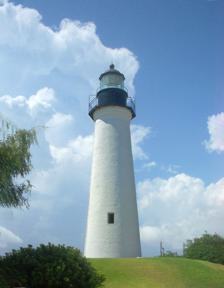
Building: Point Isabel Light
Country: Unknown
Year built: 1854
Historic lighthouse located in Port Isabel, Texas, United States United States historic place Point Isabel Lighthouse U.S. National Register of Historic Places Texas State Historic Site Texas State Antiquities Landmark The Point (Port) Isabel Lighthouse in 2003 Point Isabel Lighthouse Show map of Texas Point Isabel Lighthouse Show map of the United States Location Off SH 100 Port Isabel, Texas Coordinates 26°4′39″N 97°12′30″W / 26.07750°N 97.20833°W / 26.07750; -97.20833 Area 0.6 acres (0.24 ha) Built 1852 ( 1852 ) Built by U.S. Department of Treasury NRHP reference No. 76002014 TSAL No. 8200000158 Significant dates Added to NRHP April 30, 1976 Designated TSHS 1952 Designated TSAL January 1, 1983 The Point (Port) Isabel Lighthouse is a historic lighthouse located in Port Isabel, Texas , United States that was built in 1852 to guide ships through the Brazos Santiago Pass to Port Isabel. The lighthouse was added to the National Register of Historic Places on April 30, 1976. On September 28, 1850, the United States Congress authorized an appropriation of $15,000 for "a lighthouse and beacon light" at Brazos Santiago Pass. Work began in February 1852. When complete, the lighthouse was an 82-foot-high brick tower and had four lights. By 1854, it had 15 lamps and 21 reflectors. A third order fresnel lens was installed in 1857 and the rotating light was varied by flashes. During the American Civil War the Point (Port) Isabel Lighthouse was occupied by soldiers from both sides as a look-out post. After the Civil War, the lighthouse was refitted and returned to operation in 1866. In 1888, the light was temporarily discontinued as claimants proved that the United States government did not have title to the land, forcing the government to condemn the land in 1894 to acquire title. On July 15, 1895, the light returned to use. It operated for ten years, after which time it was extinguished in 1905. On Sept. 20, 1927, the government sold the lighthouse and land. A local citizen purchased it. In the late 1940s, a movement began to save the lighthouse as a historic site. On October 5, 1950, the Texas State Park Board accepted the lighthouse and surrounding land as a gift from Mr. and Mrs. Lon C. Hill Jr., the owners at the time. The Texas State Park Board began restoring the lighthouse in 1951, and it was opened to the public in 1952. In September 1996, a new visitors center was completed. Today the lighthouse is operated as Port Isabel Lighthouse State Historic Site . A 3rd Order Fresnel Lens was installed in the Port Isabel Lighthouse and a celebration held on December 9, 2022. On November 16-17, 2022, a reproduction 3rd Order Fresnel Lens was installed in the Lighthouse and a celebration held on December 9, 2022. The site is owned by the Texas Historical Commission but operated by the City of Port Isabel. See also National Register of Historic Places portal Texas portal National Register of Historic Places listings in Cameron County, Texas List of Texas State Historic Sites References